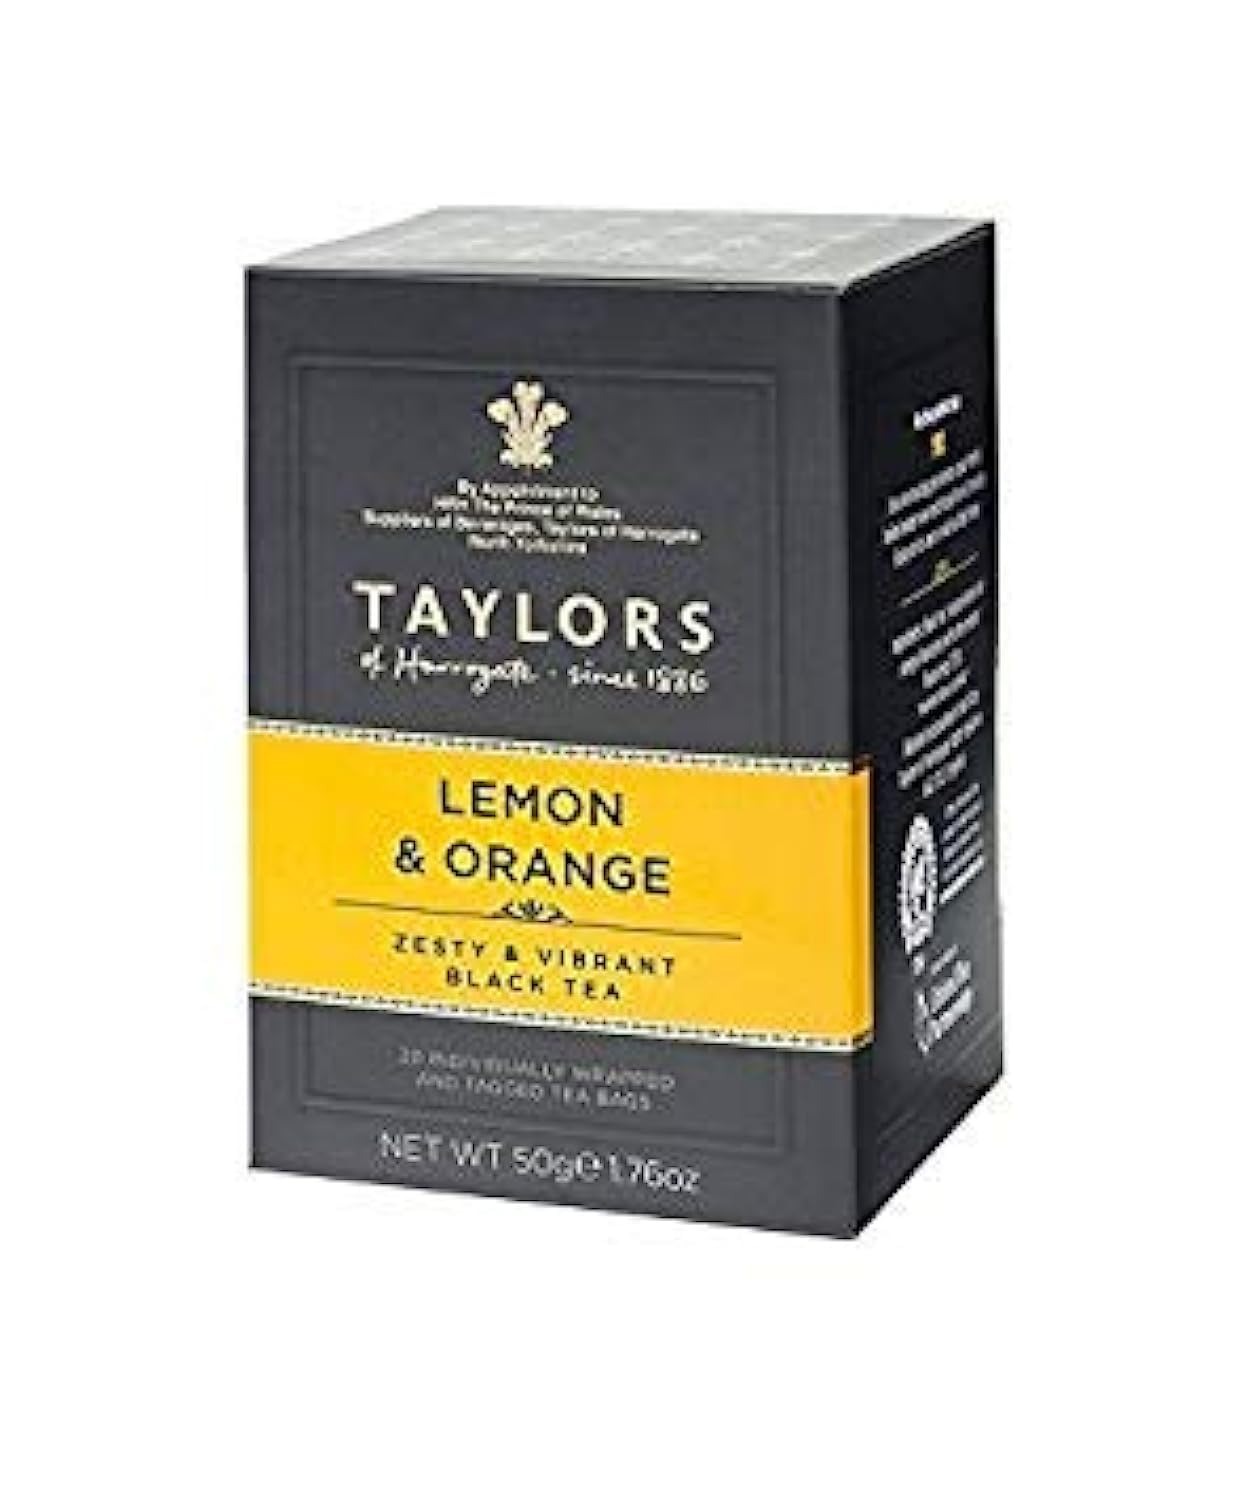
Item Name: TAYLORS OF HARROGATE, Tea, Lemon & Orange, Pack of 6, Size 20 CT, (Low Carb Dairy Free Low Sodium Vegan Wheat Free Yeast Free)
Bullet Point 1: Dairy Free
Bullet Point 2: Yeast Free
Product Description: Taylors of harrogate tea - lemon & orange - case of 6 - 20 countcountry of origin : united statesis dairy free : yesis wheat free : yesis yeast free : yessize : 20 ctpack of : 6selling unit : case
Value: 120.0
Unit: Count

Price: 5.99